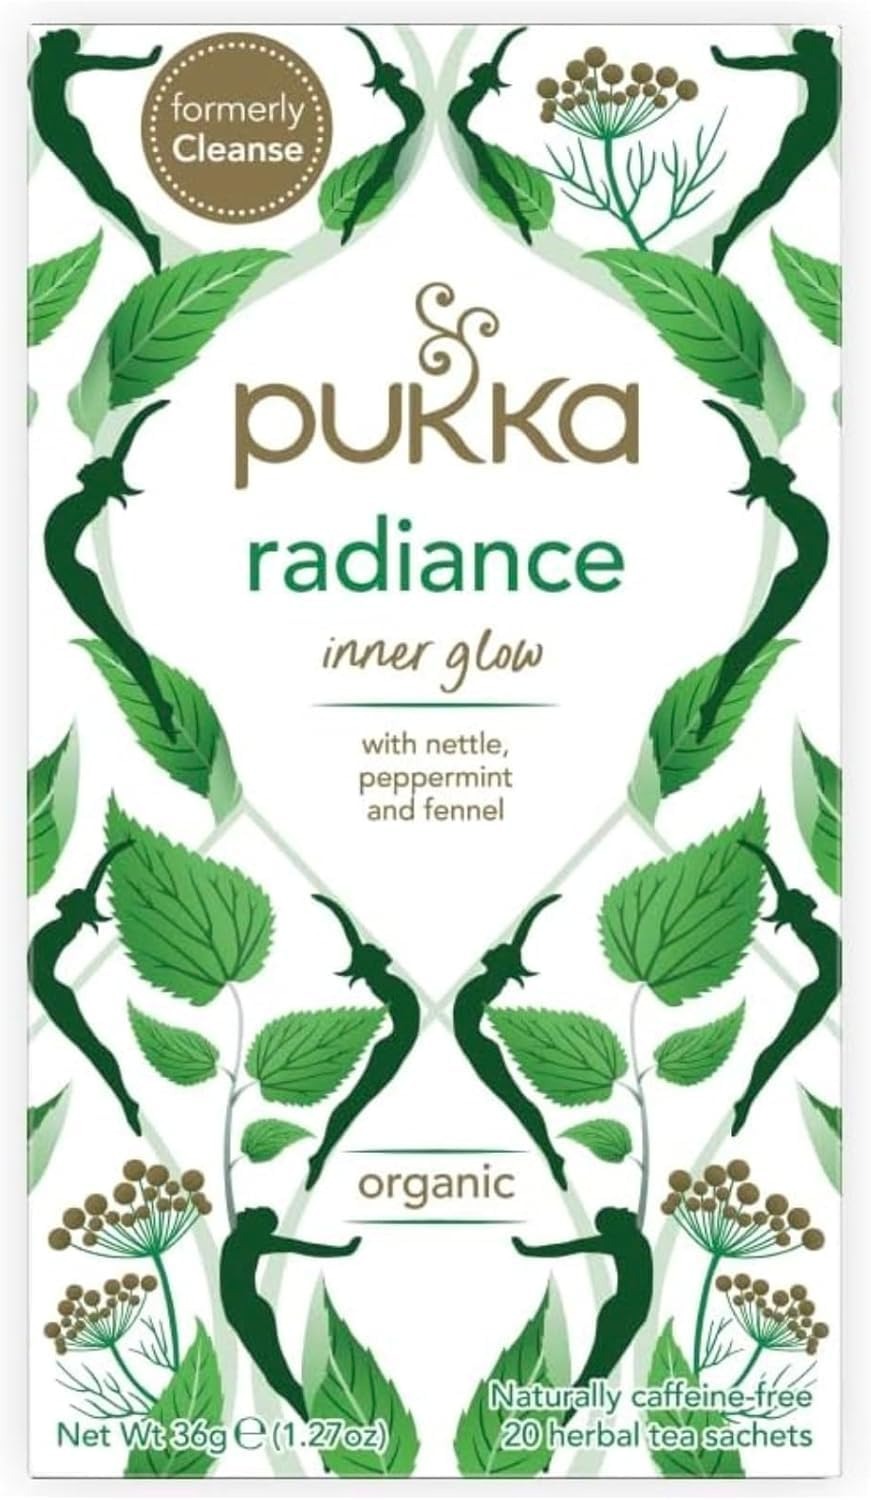
Item Name: Pukka Organic Teas, Cleanse, 20 Count
Bullet Point: Nettle; Fennel; Aloe Vera
Value: 20.0
Unit: Count

Price: 10.85